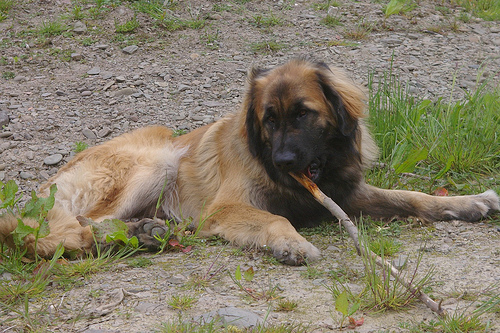
Animal: dog
Breed: leonberger